Dick, Kerr Ladies F.C.

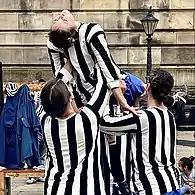

The Football Association banned women's football at its members grounds on 5 December 1921. The FA claimed that football was unsuitable for females and that charitable donations were being misappropriated.